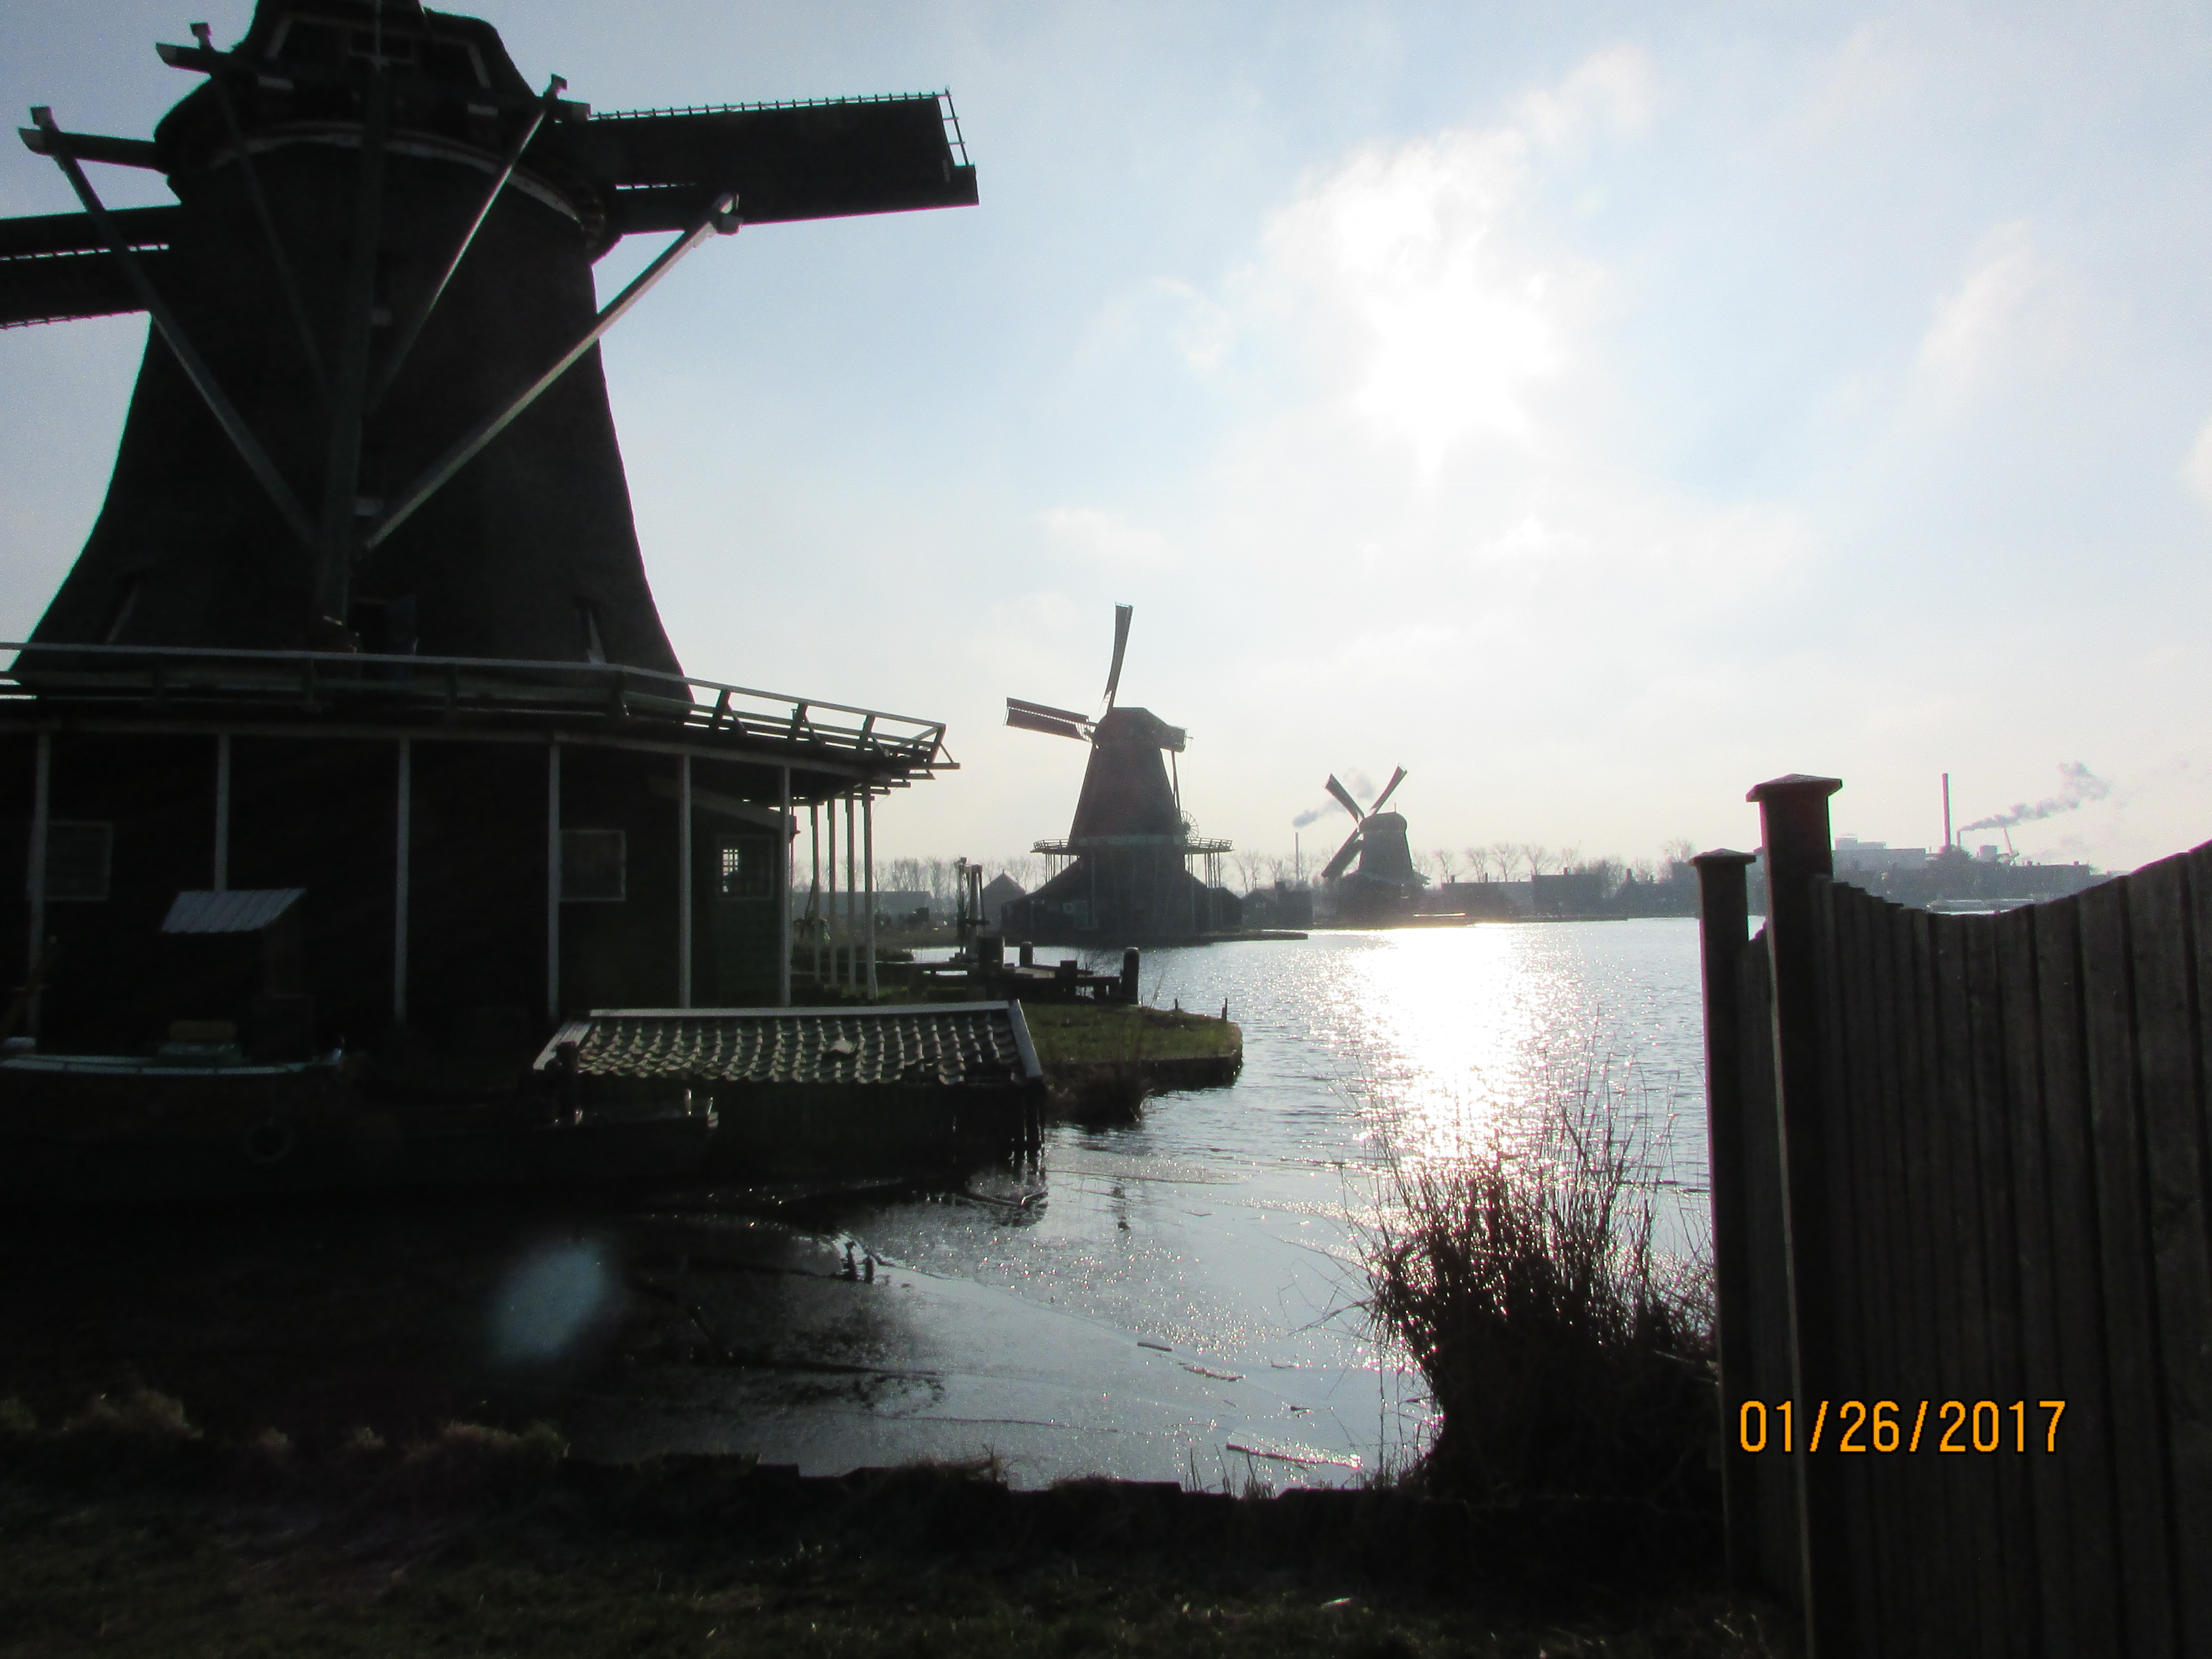
windmills, winter, sunset, windmill, vehicle, mill, boat, watercraft